Renee Paquette

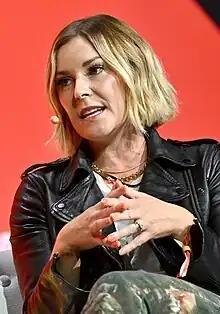
Paquette in 2023

Renee Jane Paquette is a Canadian-American television personality. She is signed to All Elite Wrestling (AEW) as a backstage interviewer and pre-show panelist. She was previously known for her time in WWE between 2012 and 2020, where she served as a commentator, presenter, and interviewer under the ring name Renee Young. During her time in WWE, Young also appeared as a main cast member on the reality TV series "Total Divas". Before signing with WWE, she was a sports broadcaster for The Score Television Network.